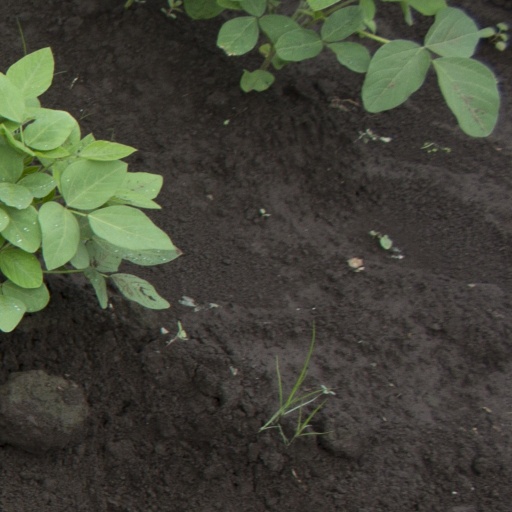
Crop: soybean